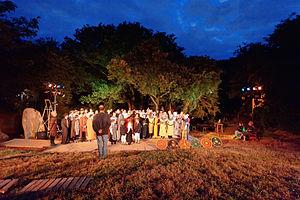
Répétition de la troupe Ar vro Bagan à Saint-Gildas (Côtes-d'Armor, France).
Ar Vro Bagan est une troupe de théâtre professionnelle en langue bretonne, crée en 1965, basée à Plouguerneau, dans le Léon, et dirigée par Goulc'han Kervella, auteur et metteur en scène.